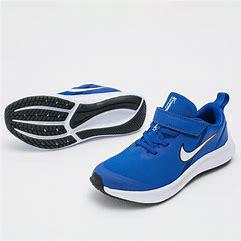
Brand: Nike
Model: Star Runner 2